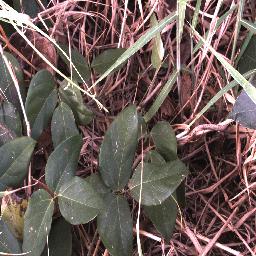
Label: negative